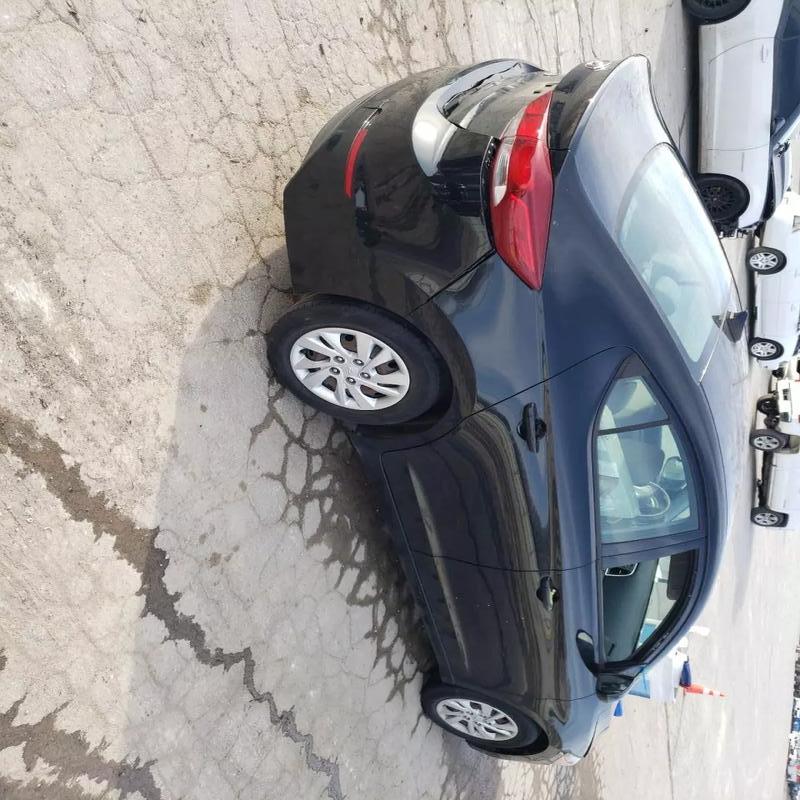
Aucun dommage détecté.
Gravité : aucun